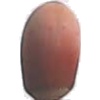
Label: Hazelnut 1